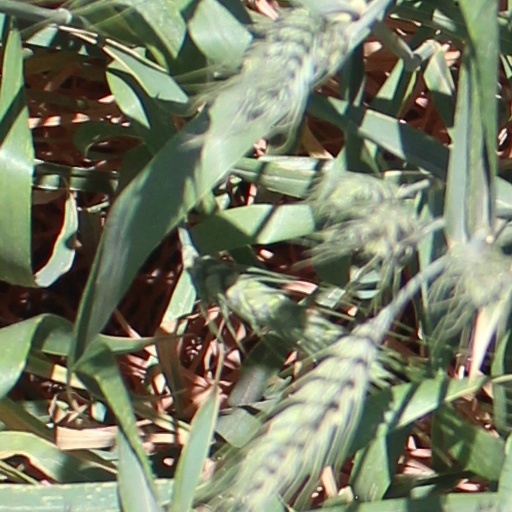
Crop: wheat